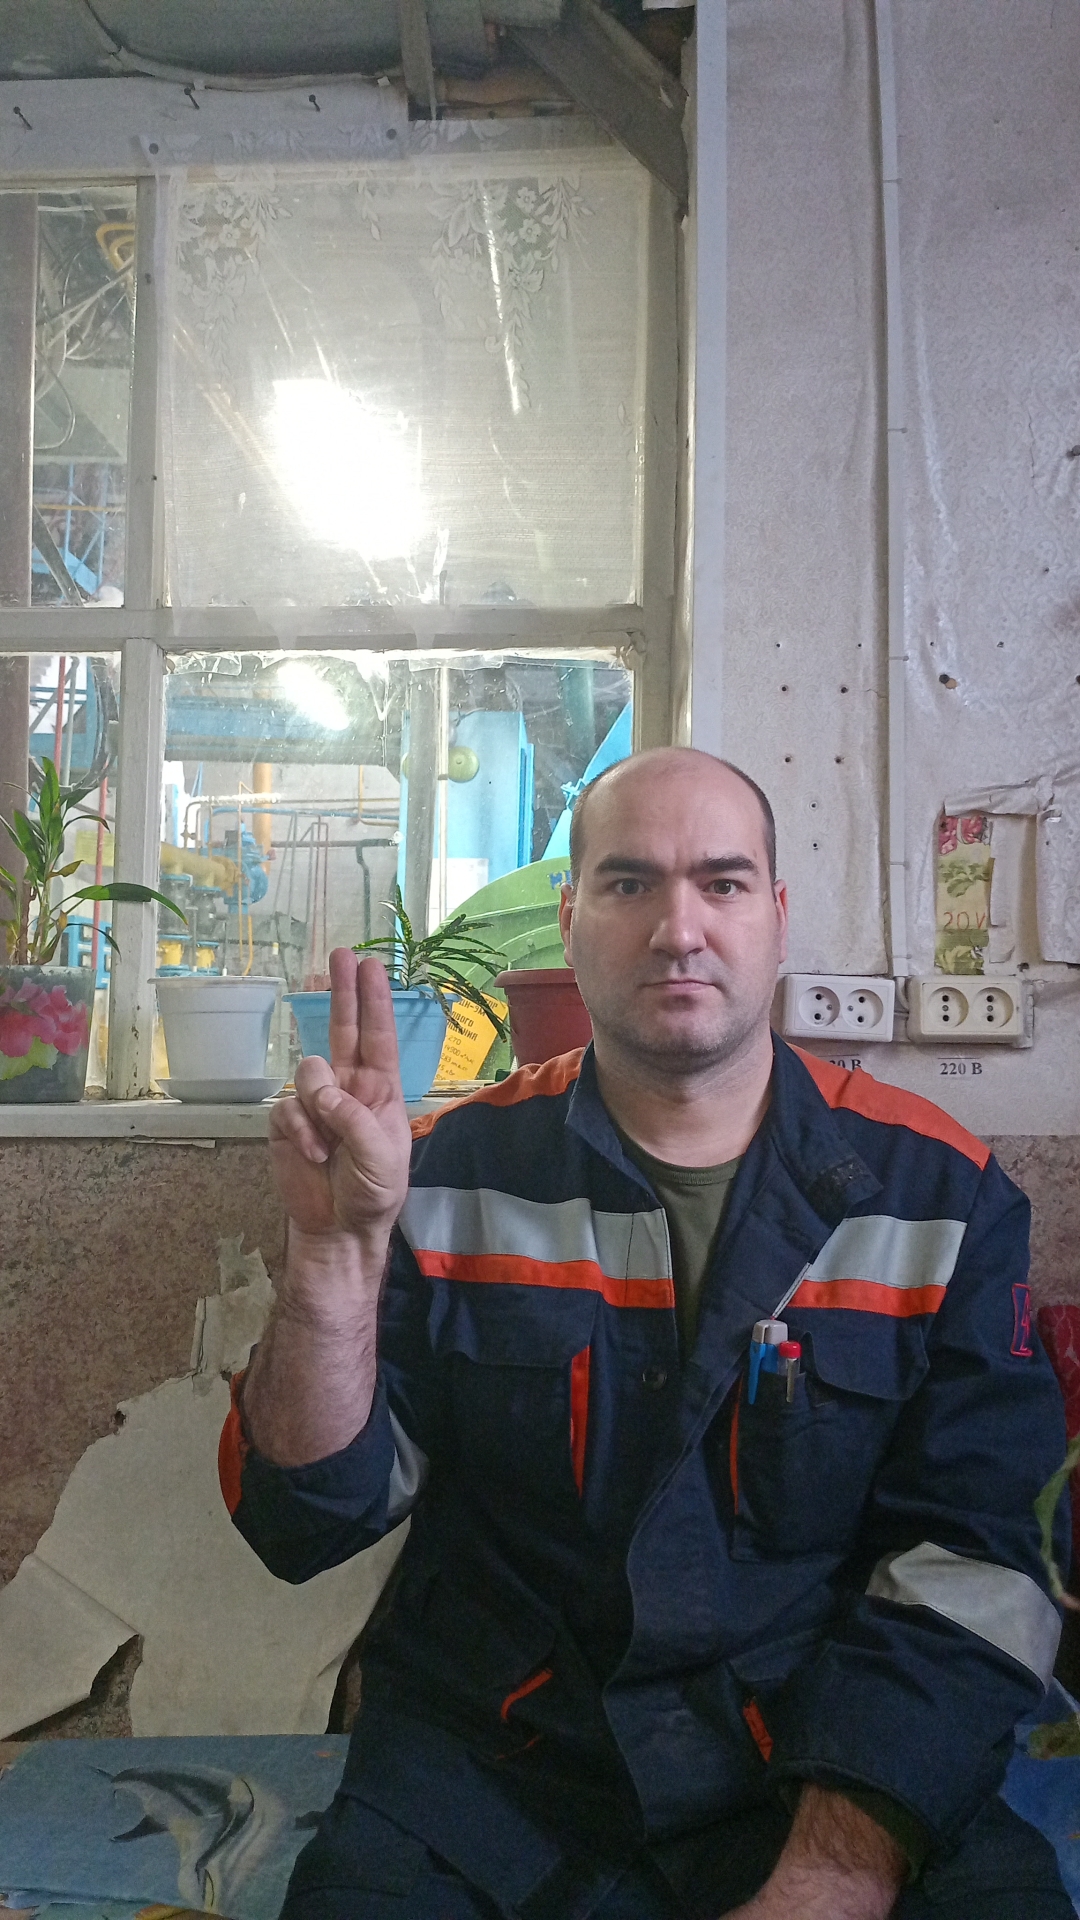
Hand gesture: two_up